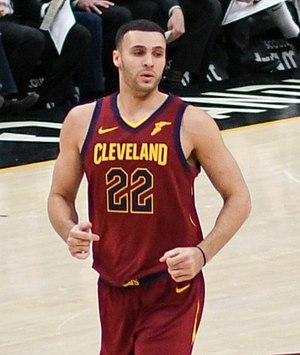
Larry Donnell Nance, Jr., né le 1ᵉʳ janvier 1993 à Akron, Ohio, est un joueur américain de basket-ball. Il évolue aux postes d'ailier fort et de pivot. Il est le fils du joueur de basket-ball Larry Nance.